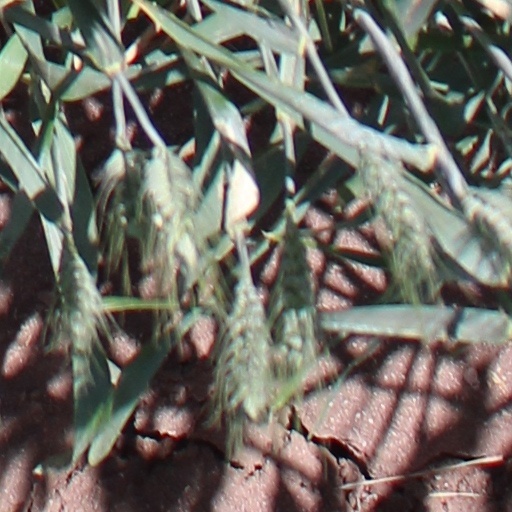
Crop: wheat